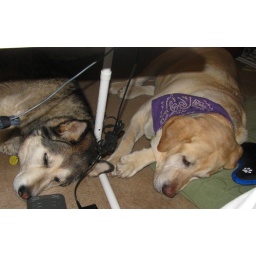
The girls sleeping under my computer table